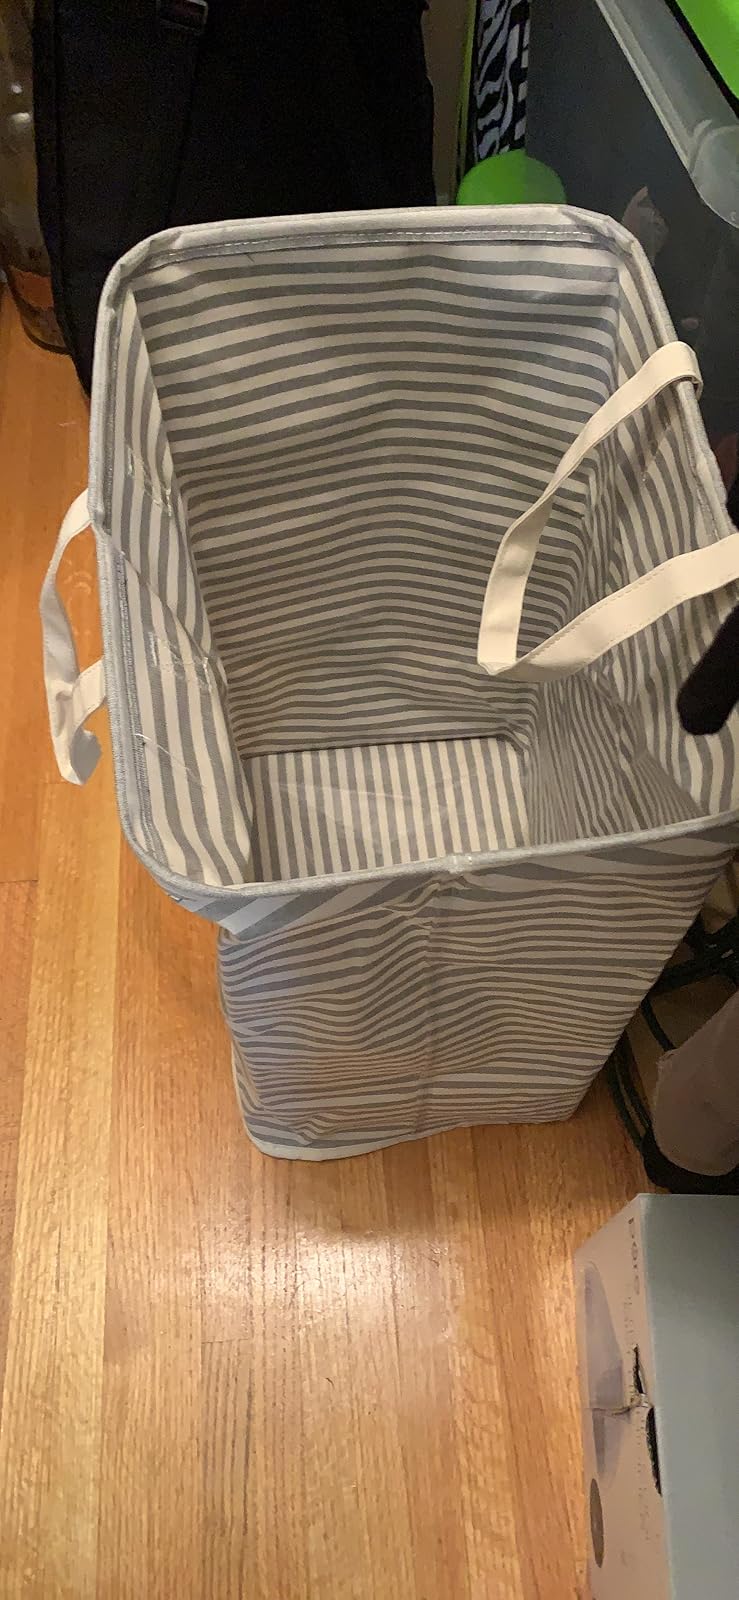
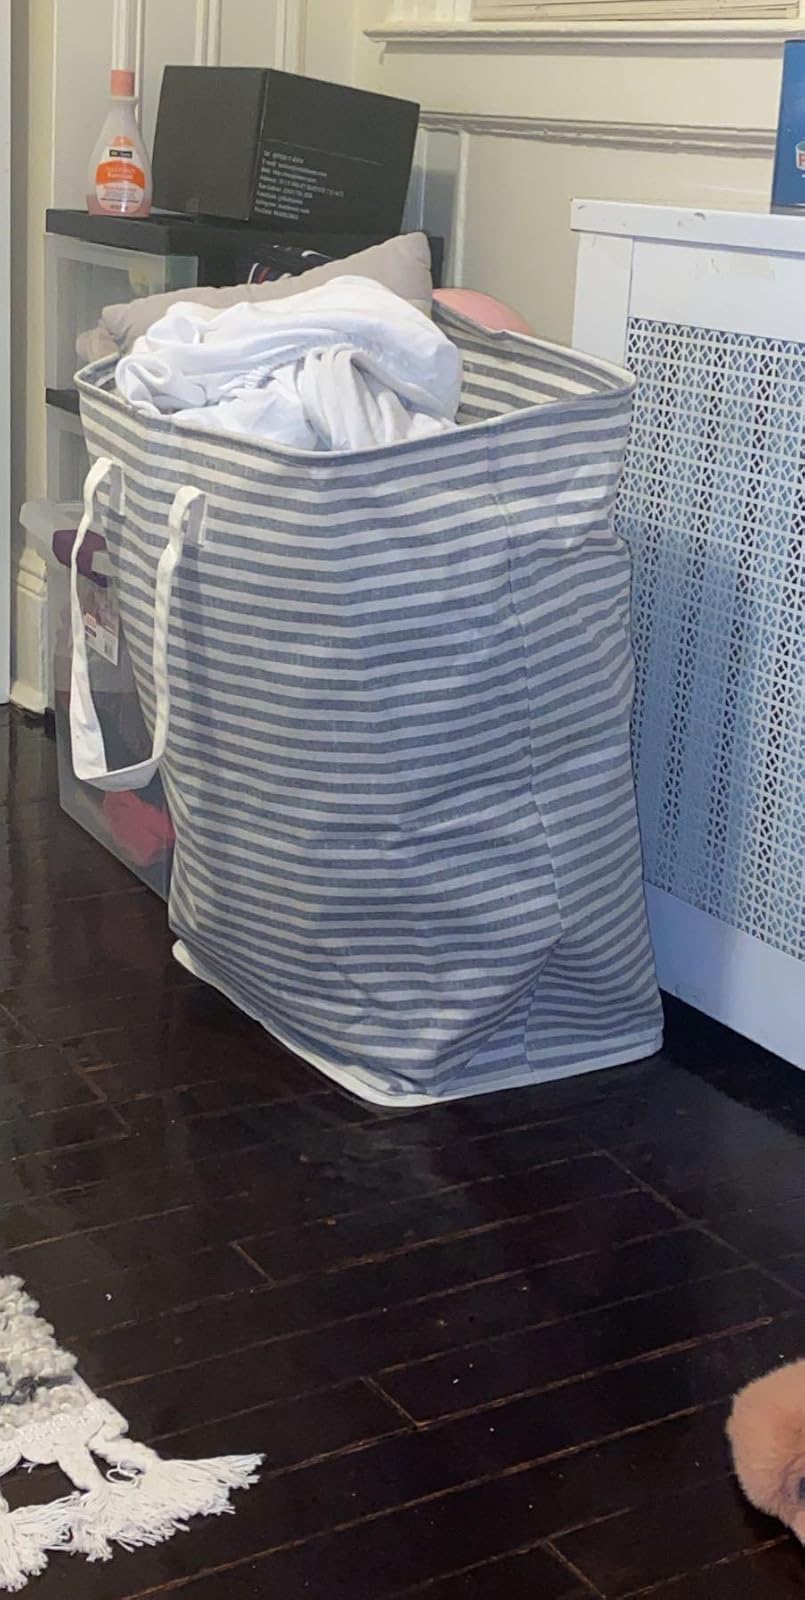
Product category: items_hamper
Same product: yes